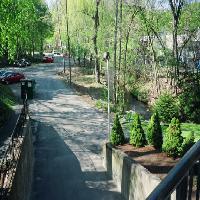
Weather: sun or clear